Elizabeth of Bosnia

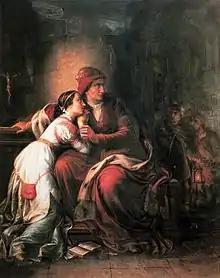
Elizabeth with her daughter Mary in captivity, as imagined by Soma Orlai Petrich

Mary's fiancé Sigismund and his brother Wenceslaus, king of Germany and Bohemia, were also opposed to Elizabeth and Garai. The queen dowager and the Palatine, on the other hand, were not enthusiastic about Sigismund reigning together with Mary. Both Sigismund and Charles schemed to invade Hungary; the former intended to marry Mary and become her co-ruler, while the latter intended to depose her. Elizabeth was determined to allow neither and, in 1384, started negotiating Mary's marriage to Louis of France, notwithstanding her daughter's engagement to Sigismund. Had this proposal been made after Catherine's death in 1378, the Western Schism would have represented a problem, with France recognising Clement VII as pope and Hungary accepting Urban VI. However, Elizabeth was desperate to avoid an invasion in 1384 and unwilling to let the schism stand in the way of the negotiations with the French. Clement VII issued a dispensation which annulled Mary's betrothal to Sigismund, and her proxy marriage to Louis was celebrated in April 1385, but it was not recognized by the Hungarian noblemen, who adhered to Urban VI.